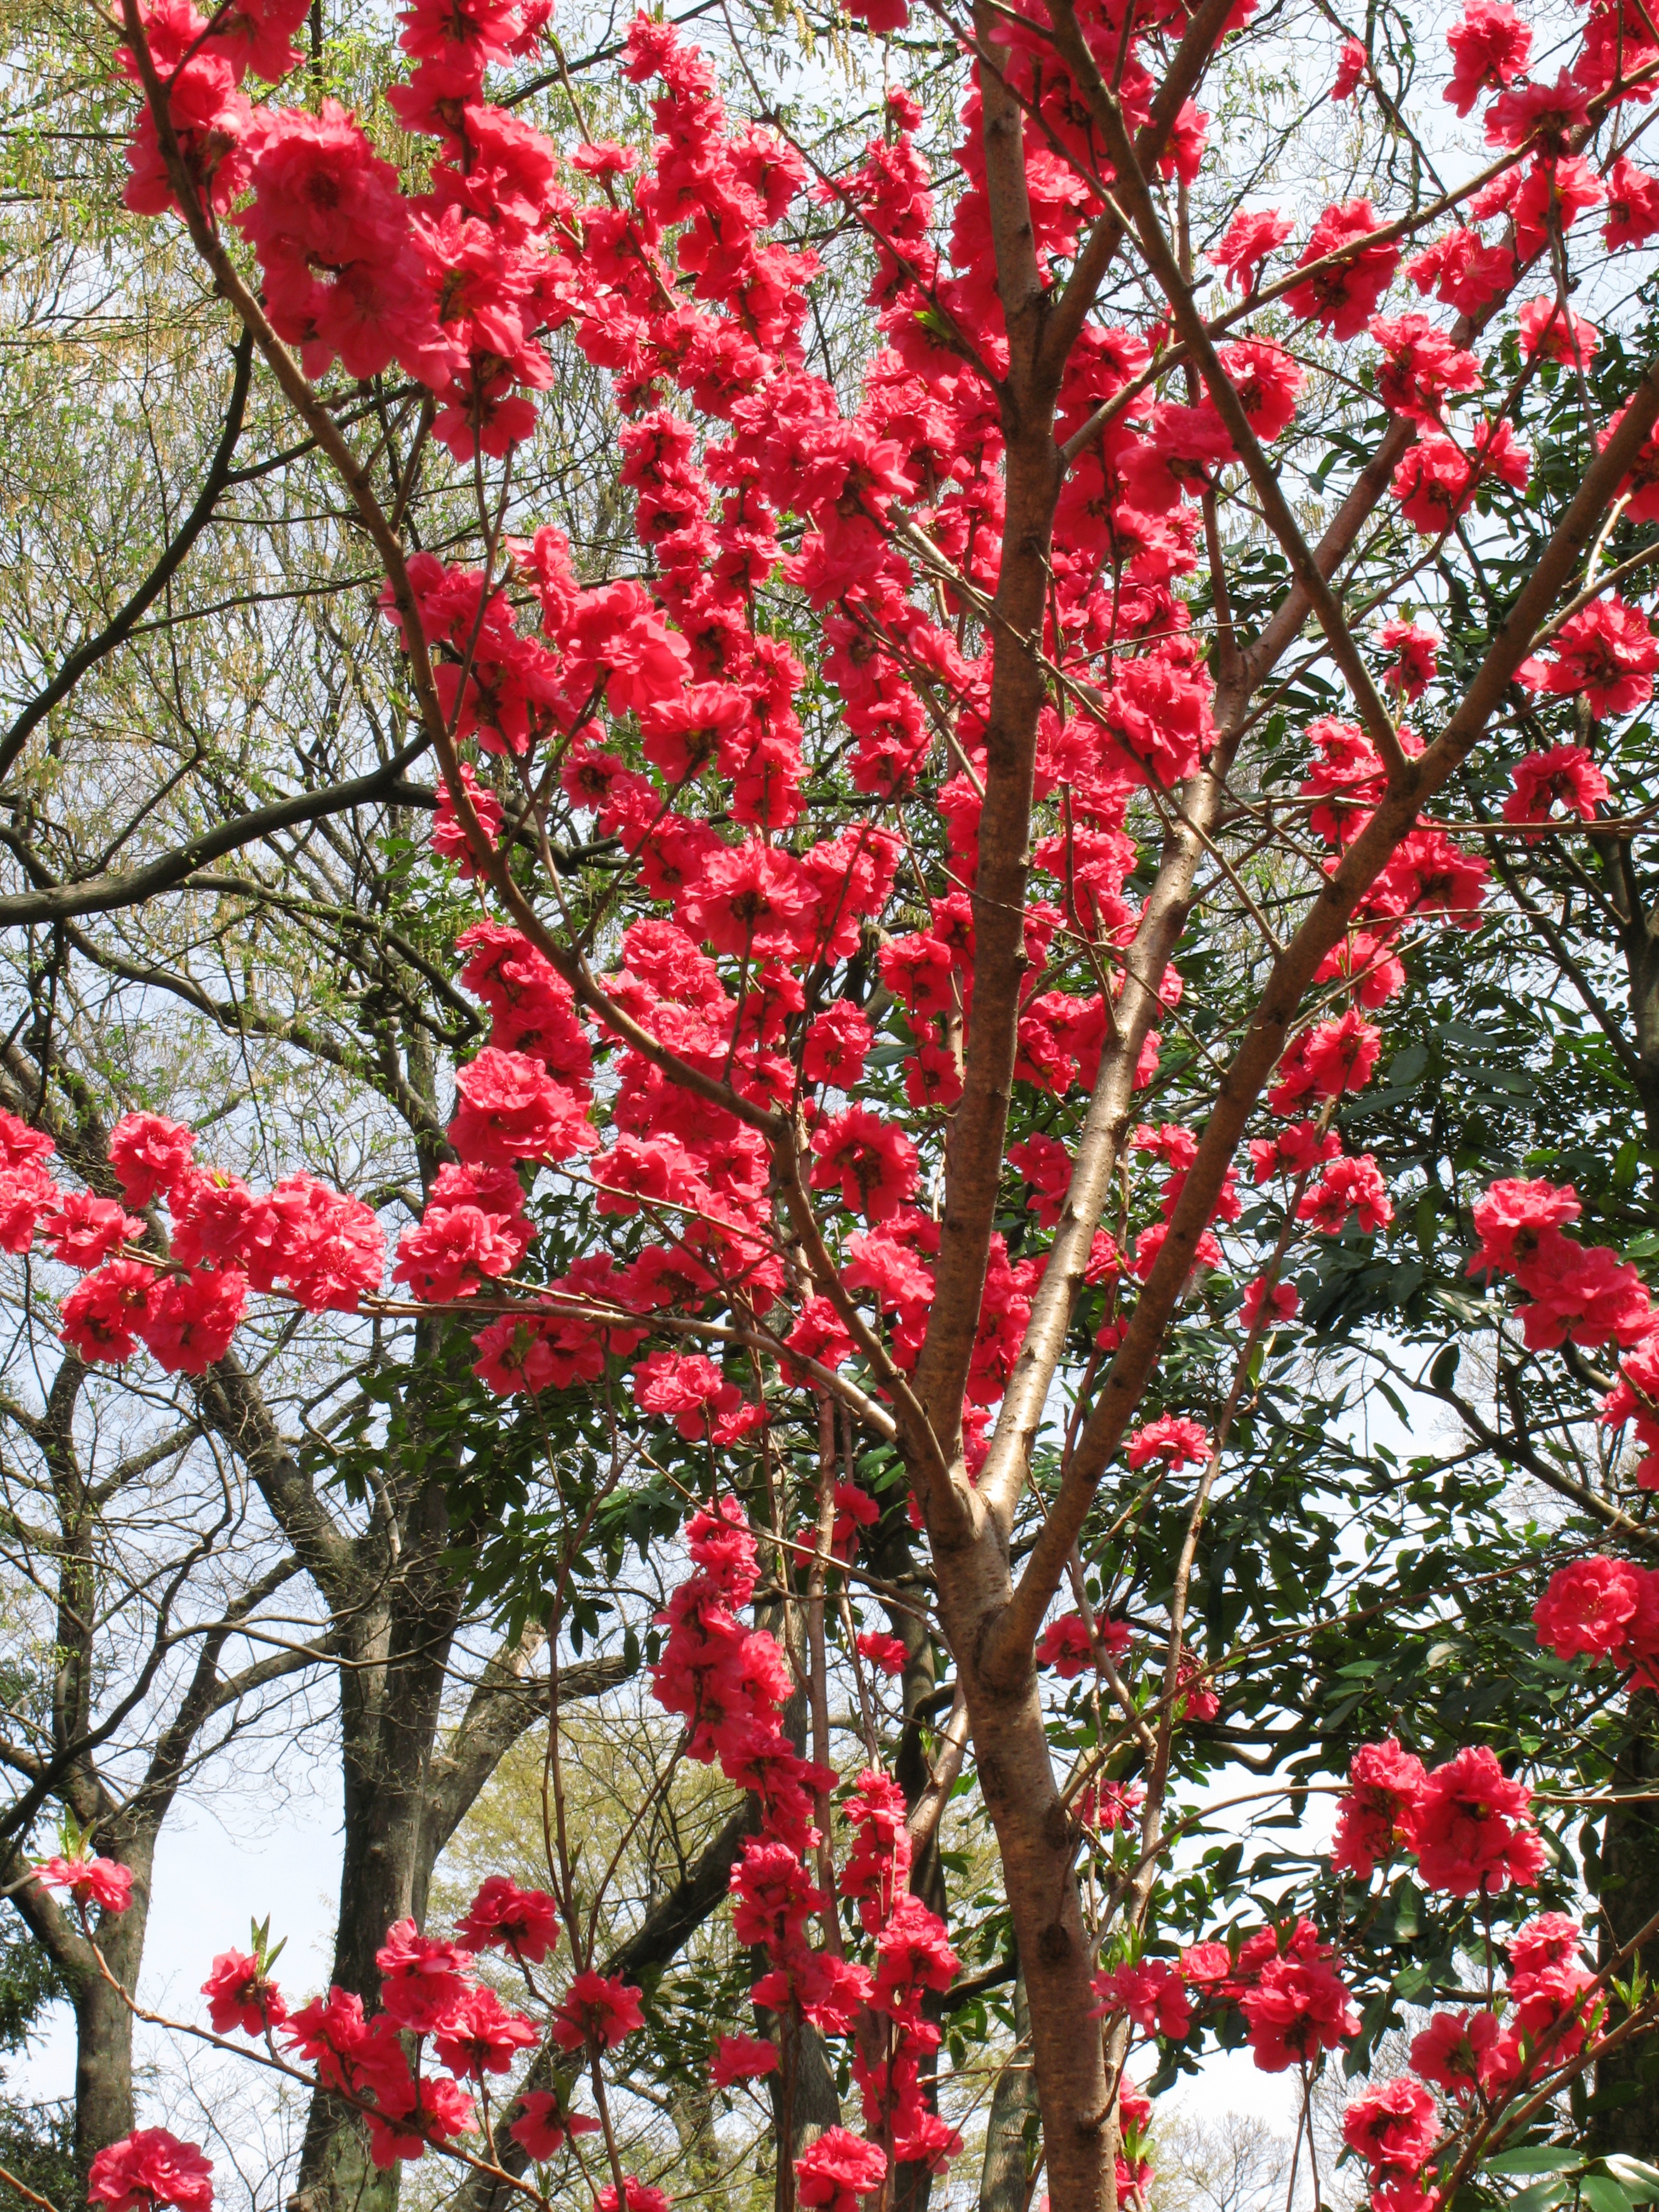
tree, branch, blossom, plant, flower, high, red, produce, evergreen, botany, flora, shrub, hires, rowan, flowerpicturesnolimits, hi, res, powershotg7, canong7, flowering plant, rose family, woody plant, land plant